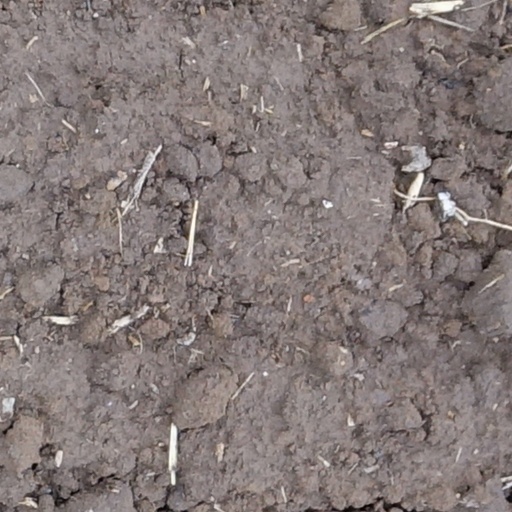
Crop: wheat